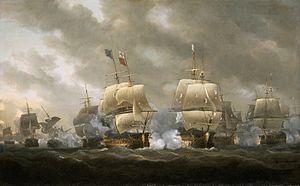
La transmission des ordres dans la marine à voile, c'est-à-dire aux différentes composantes d'une Armée Navale est un problème de première importance pour son commandant. Des manœuvres de plus en plus complexes et la présence de flottes de plus en plus nombreuses va imposer l'utilisation de systèmes très élaborés de transmission des ordres.